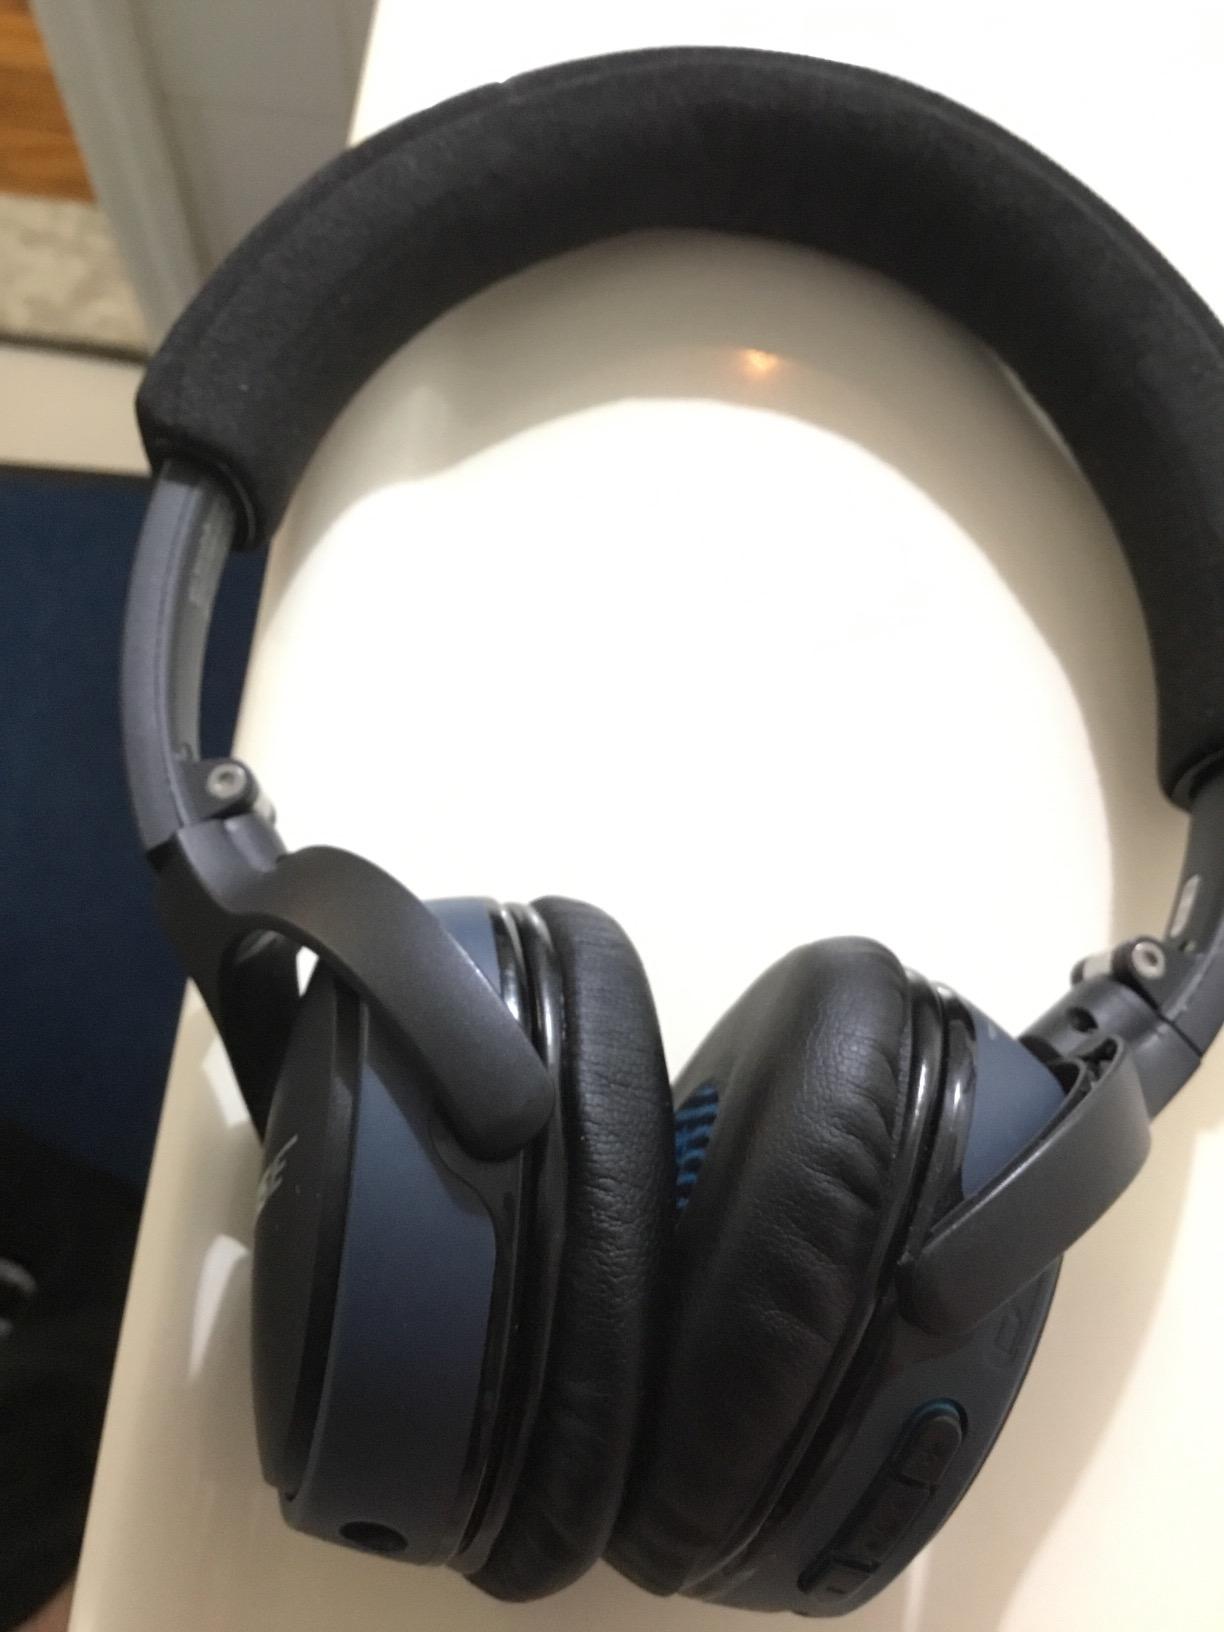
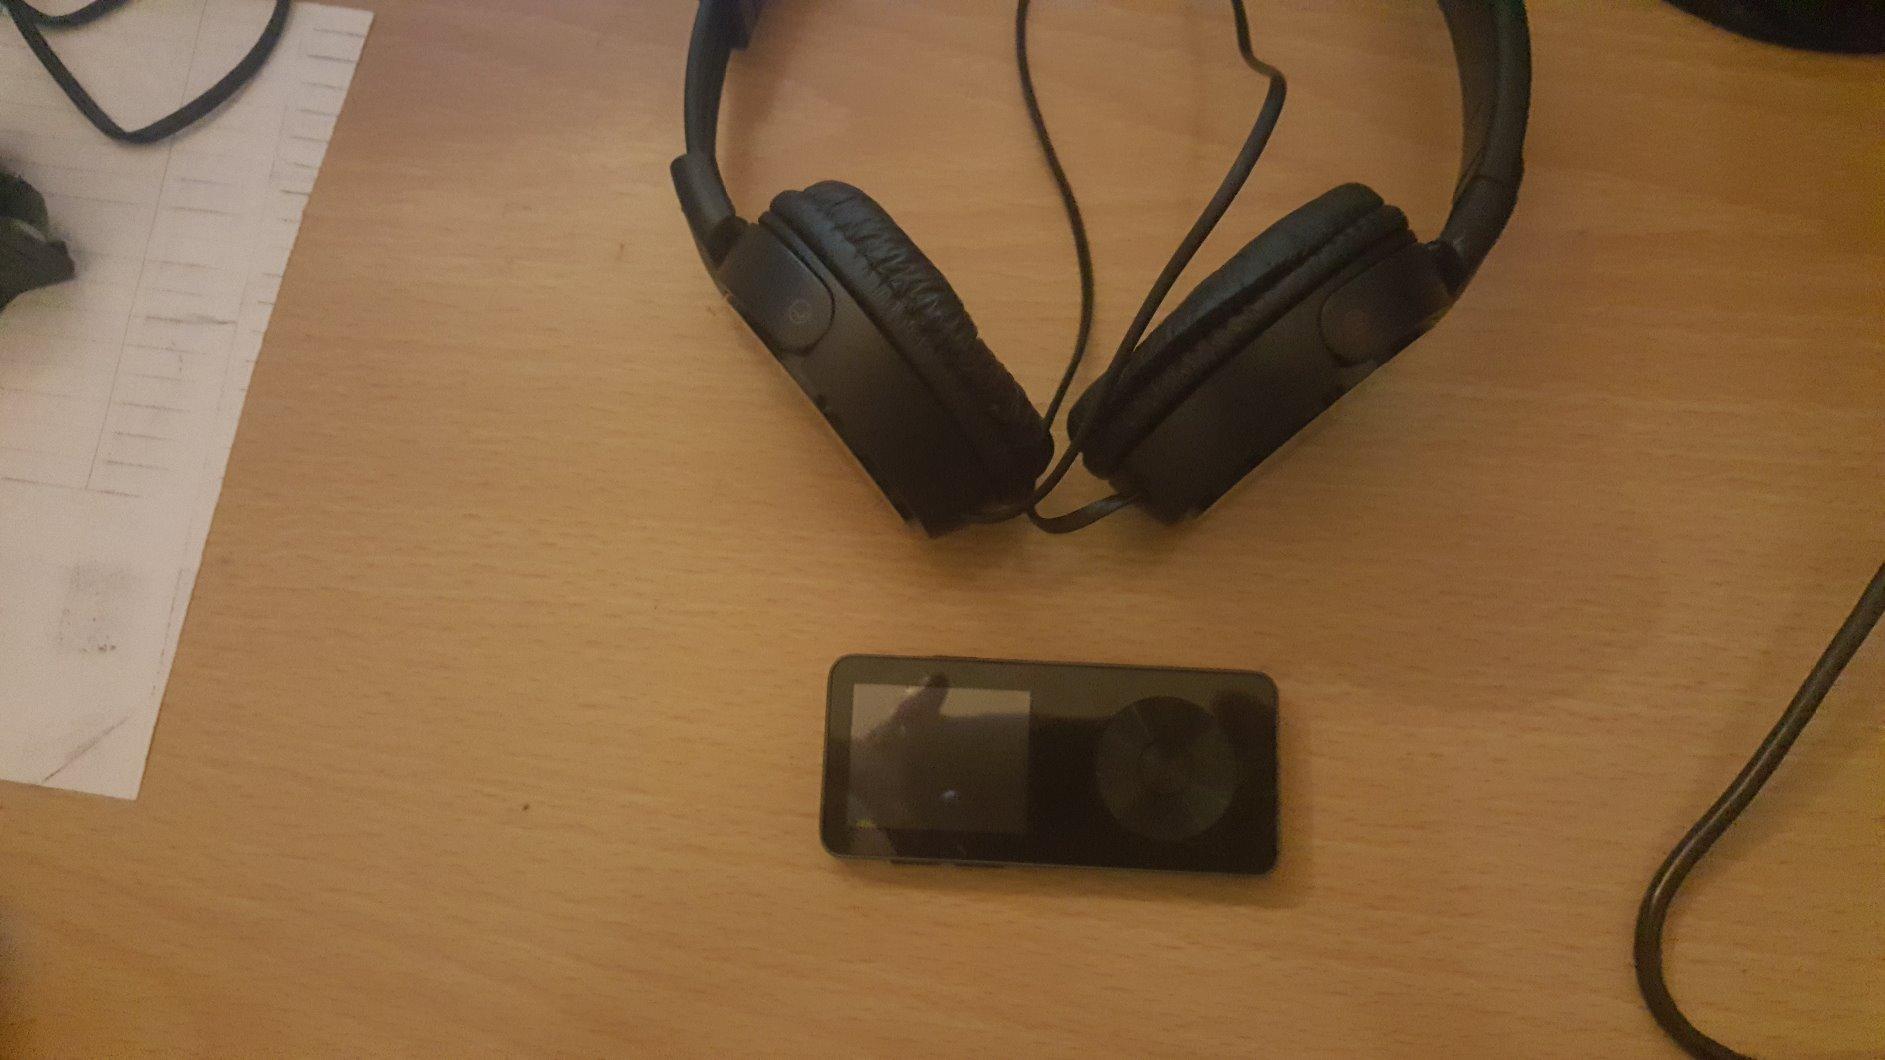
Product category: headphones
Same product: no